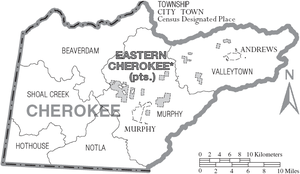
Cherokee County (North Carolina) / Geografi
Kort over Cherokee County
Cherokee County er et county i staten North Carolina, USA. Cherokee County havde 27.500 indbyggere i 2010. Det administrative centrum er i Murphy.